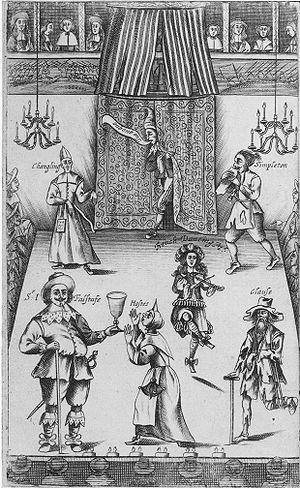
Robert Cox est un acteur anglais du XVIIᵉ siècle, connu surtout pour avoir créé des spectacles de drolls et y avoir joué. Cette forme de spectacle était tolérée pendant la Première Révolution anglaise et l'Interrègne anglais, à une époque où les salles de théâtre étaient officiellement fermées et les représentations théâtrales interdites.
La comédie de la Restauration anglaise désigne le genre des comédies écrites et jouées depuis la Restauration anglaise jusqu'au début du XVIIIᵉ siècle. Après l'interdiction des représentations théâtrales publiques imposée pendant 18 ans par le régime puritain de Cromwell, la réouverture des salles de spectacle en 1660 marque la renaissance du théâtre anglais. Si le début de cette période est parfaitement défini par l'accession au trône de Charles II, sa date de fin est assez floue. Elle dépasse néanmoins largement la mort de Charles II en 1685, qui marque stricto sensu la fin de la Restauration, et empiète sur les règnes de Jacques II, de Guillaume III et même d'Anne Iʳᵉ. Les universitaires fixent en effet la fin de cette période, soit en 1710 à la mort de Betterton, l'acteur-vedette de cette époque, soit en 1714 à la mort d'Anne Iʳᵉ, soit encore en 1722 au retour au pouvoir de Walpole, soit enfin en 1737, date du « Licensing Act », qui établit un nouveau régime légal pour le théâtre.
Sir John Falstaff est un personnage comique de fiction, créé par William Shakespeare et apparaissant dans les deux pièces Henry IV, ainsi que dans Les Joyeuses Commères de Windsor. Annoncé à tort dans l'épilogue de Henry IV 2 comme revenant dans la pièce suivante, Henry V, il ne fait pas partie de la liste des personnages de cette pièce, et on apprend au deuxième acte qu'il vient de mourir, Shakespeare ayant renoncé à le faire apparaître une quatrième fois.